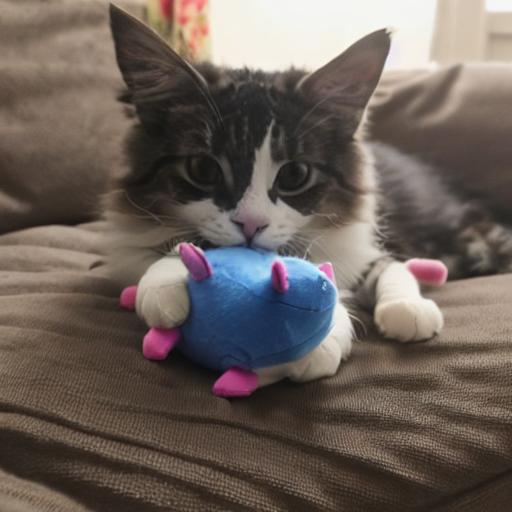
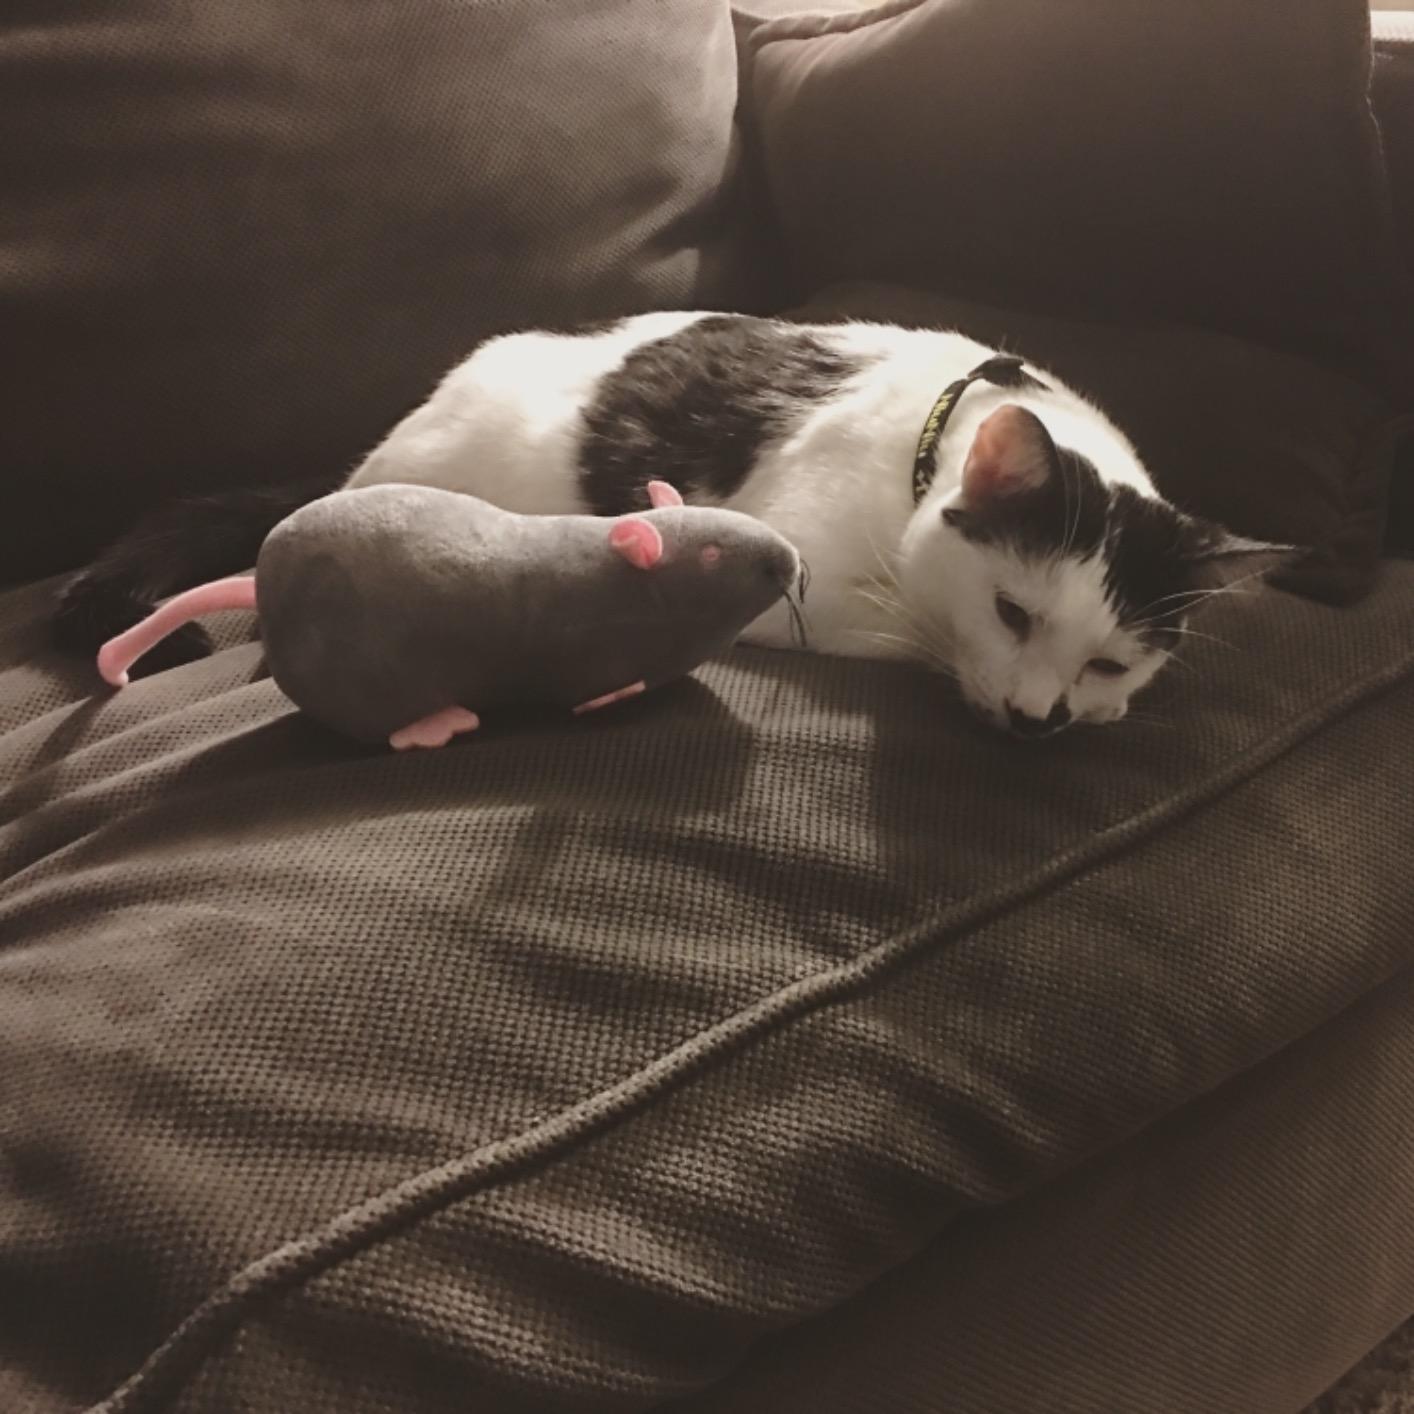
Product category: items_toy
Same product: no